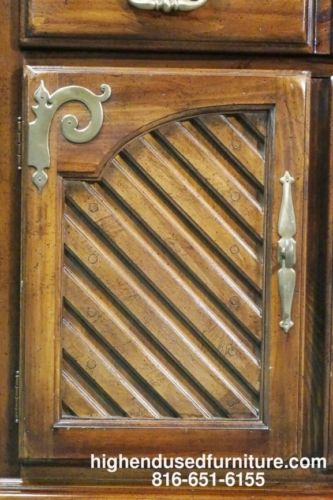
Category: cabinet